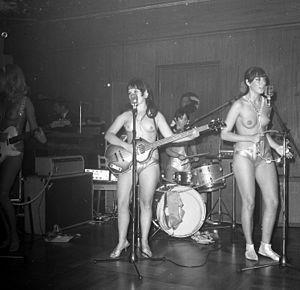
The Ladybirds était un groupe de musique danois fondé à Copenhague par l'ex-membre de The Strangers connu sous son nom de scène Pierre Beauvais. Les membres du groupe féminin sont devenus célèbres en apparaissant seins nus sur scène, dans le contexte traditionnel naturiste des pays nordiques et pendant l'apogée du mouvement hippie entre 1968 et 1986.